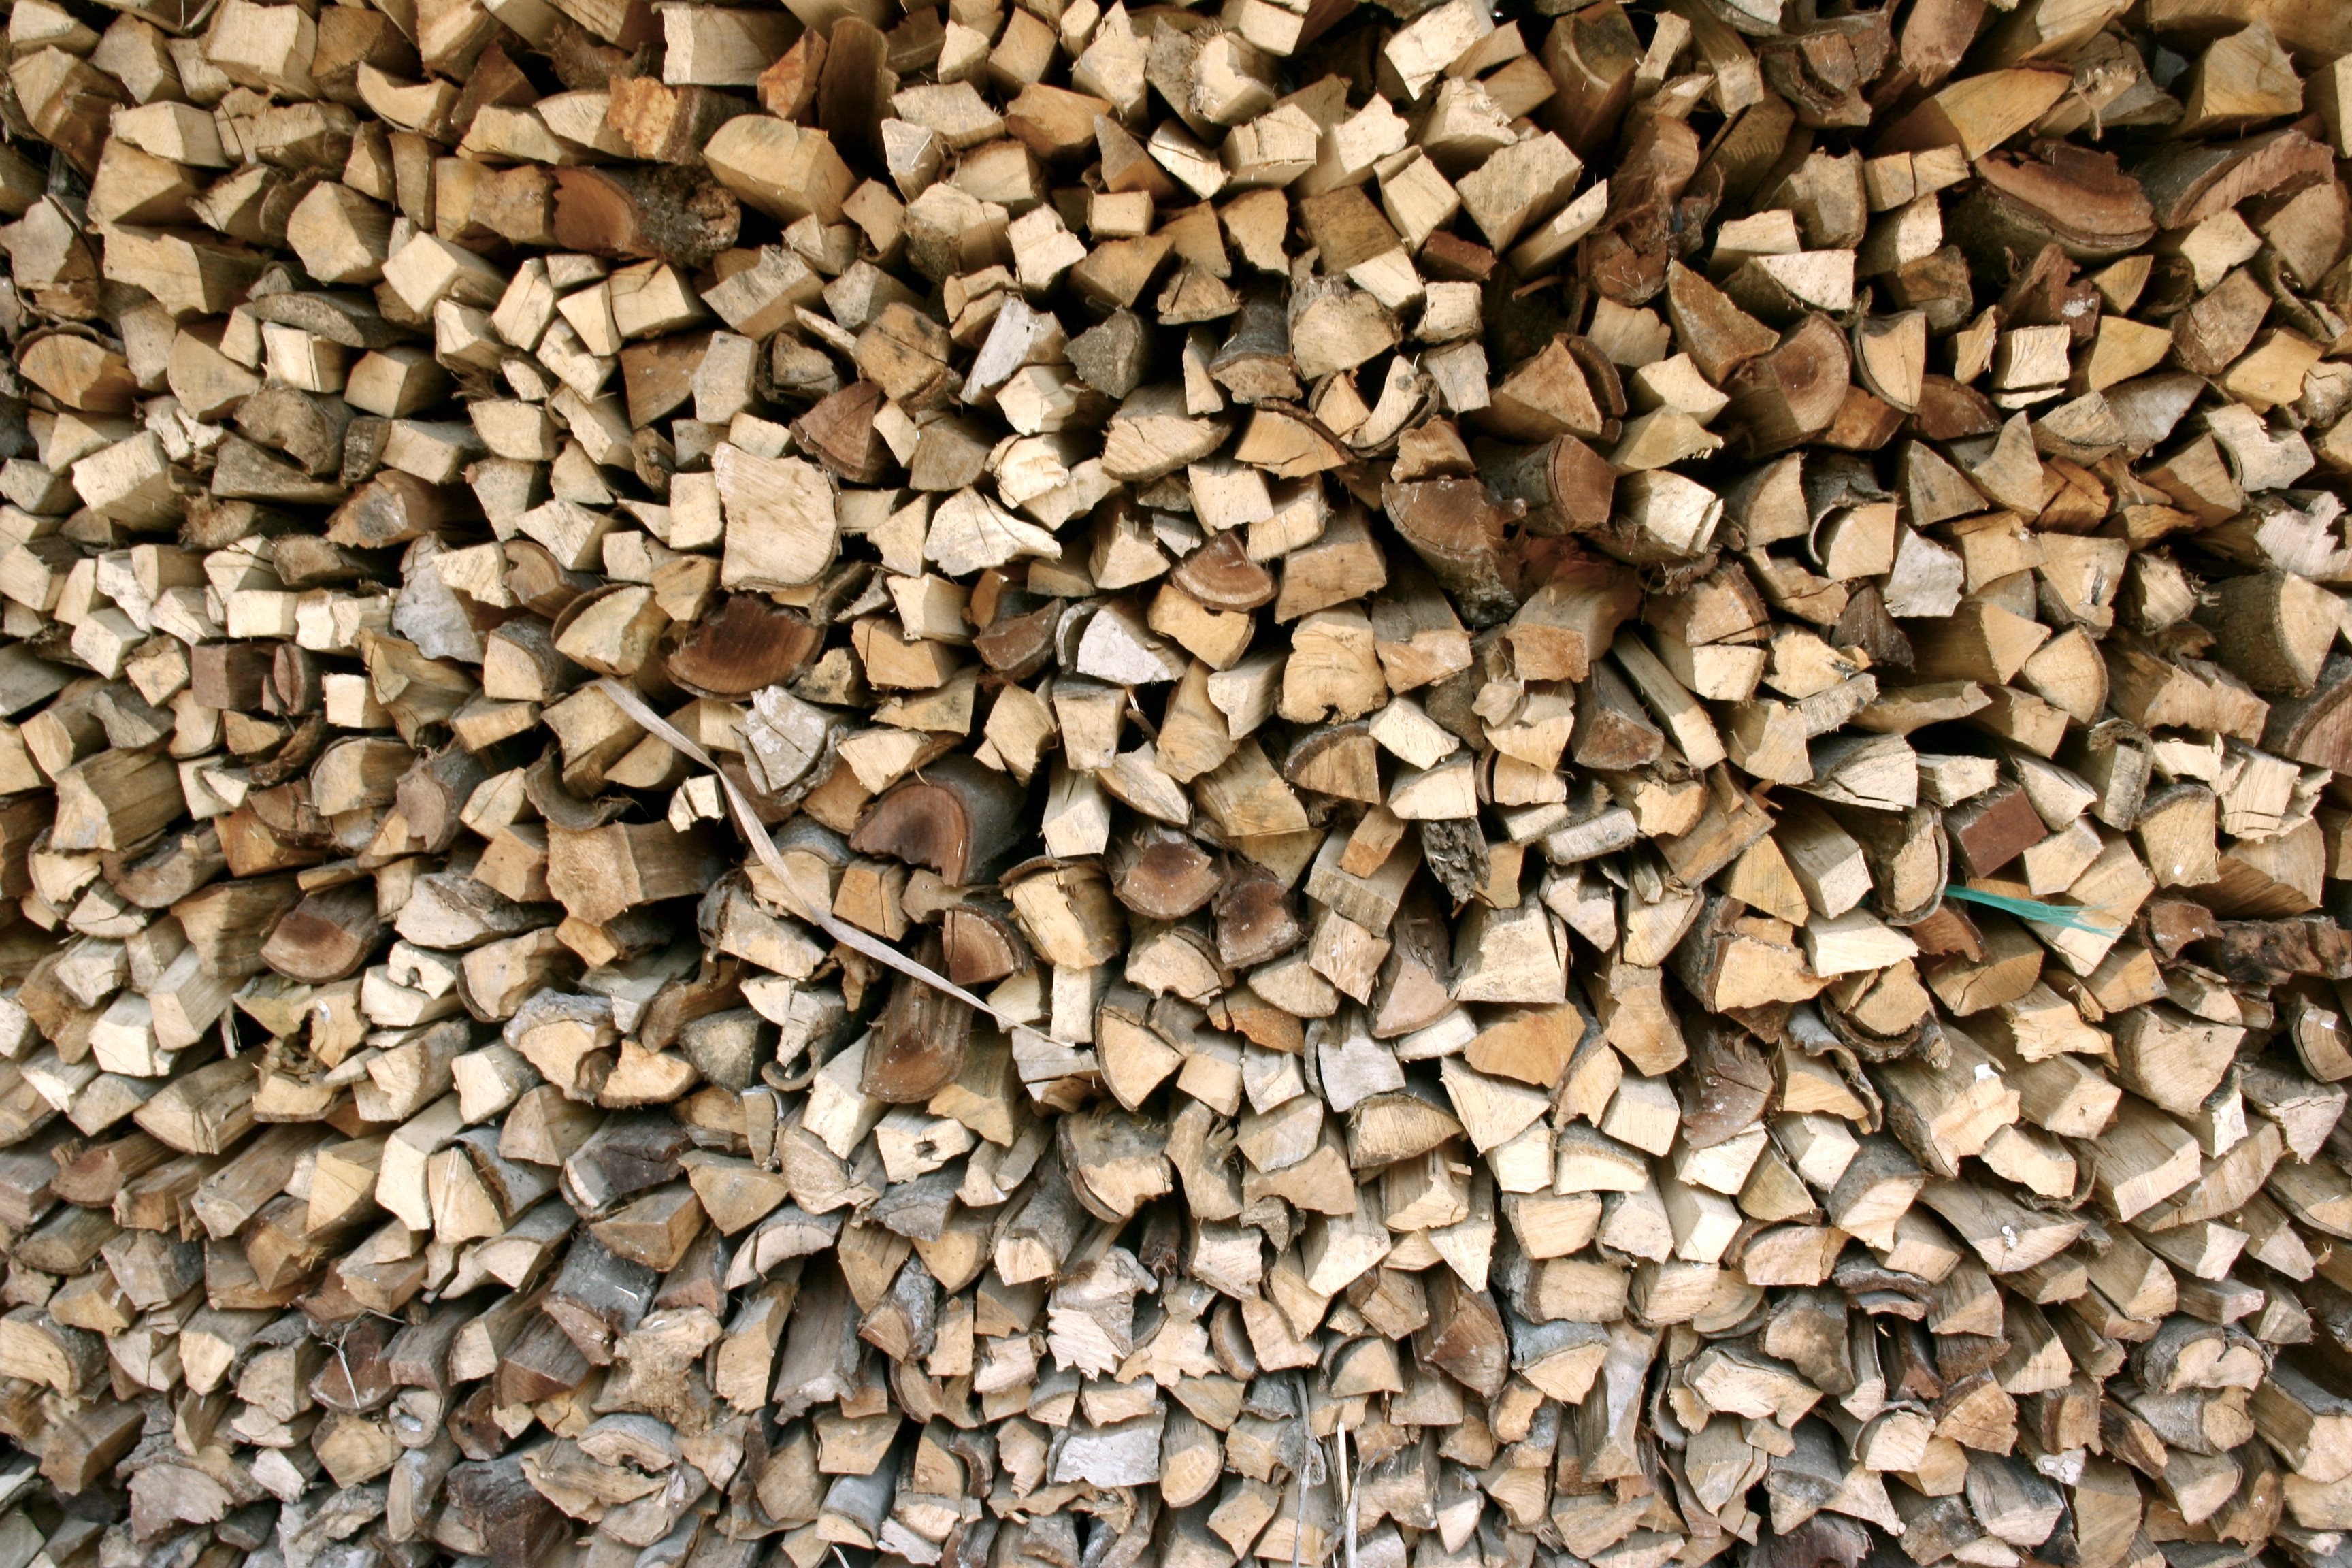
tree, forest, rock, wood, texture, old, dry, pattern, produce, pebble, brown, soil, material, rubble, gravel, wooden, timber, flooring, wood texture, wooden texture, grass family